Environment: real
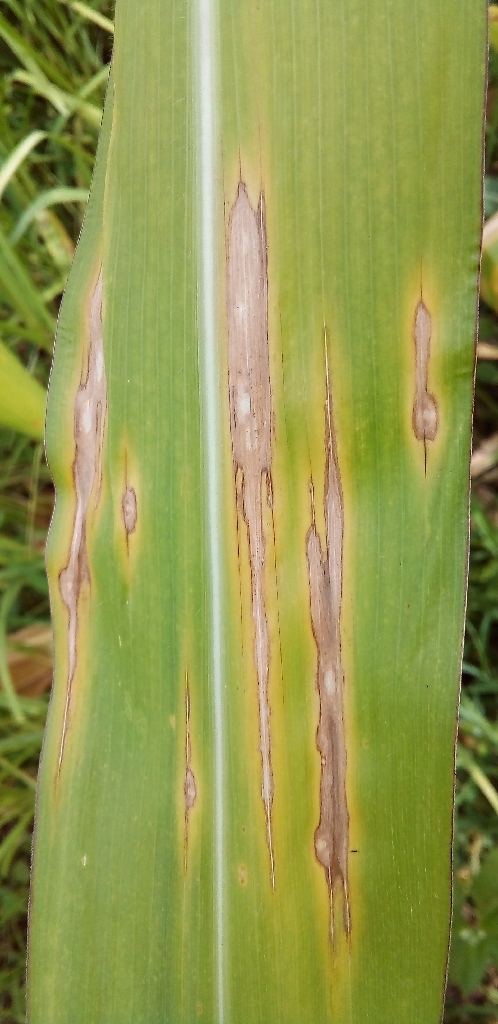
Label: northern_corn_leaf_blight